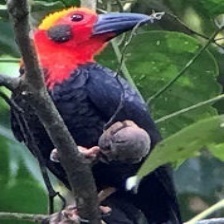
Species: BORNEAN BRISTLEHEAD
Scientific name: PITYRIASIS GYMNOCEPHALA